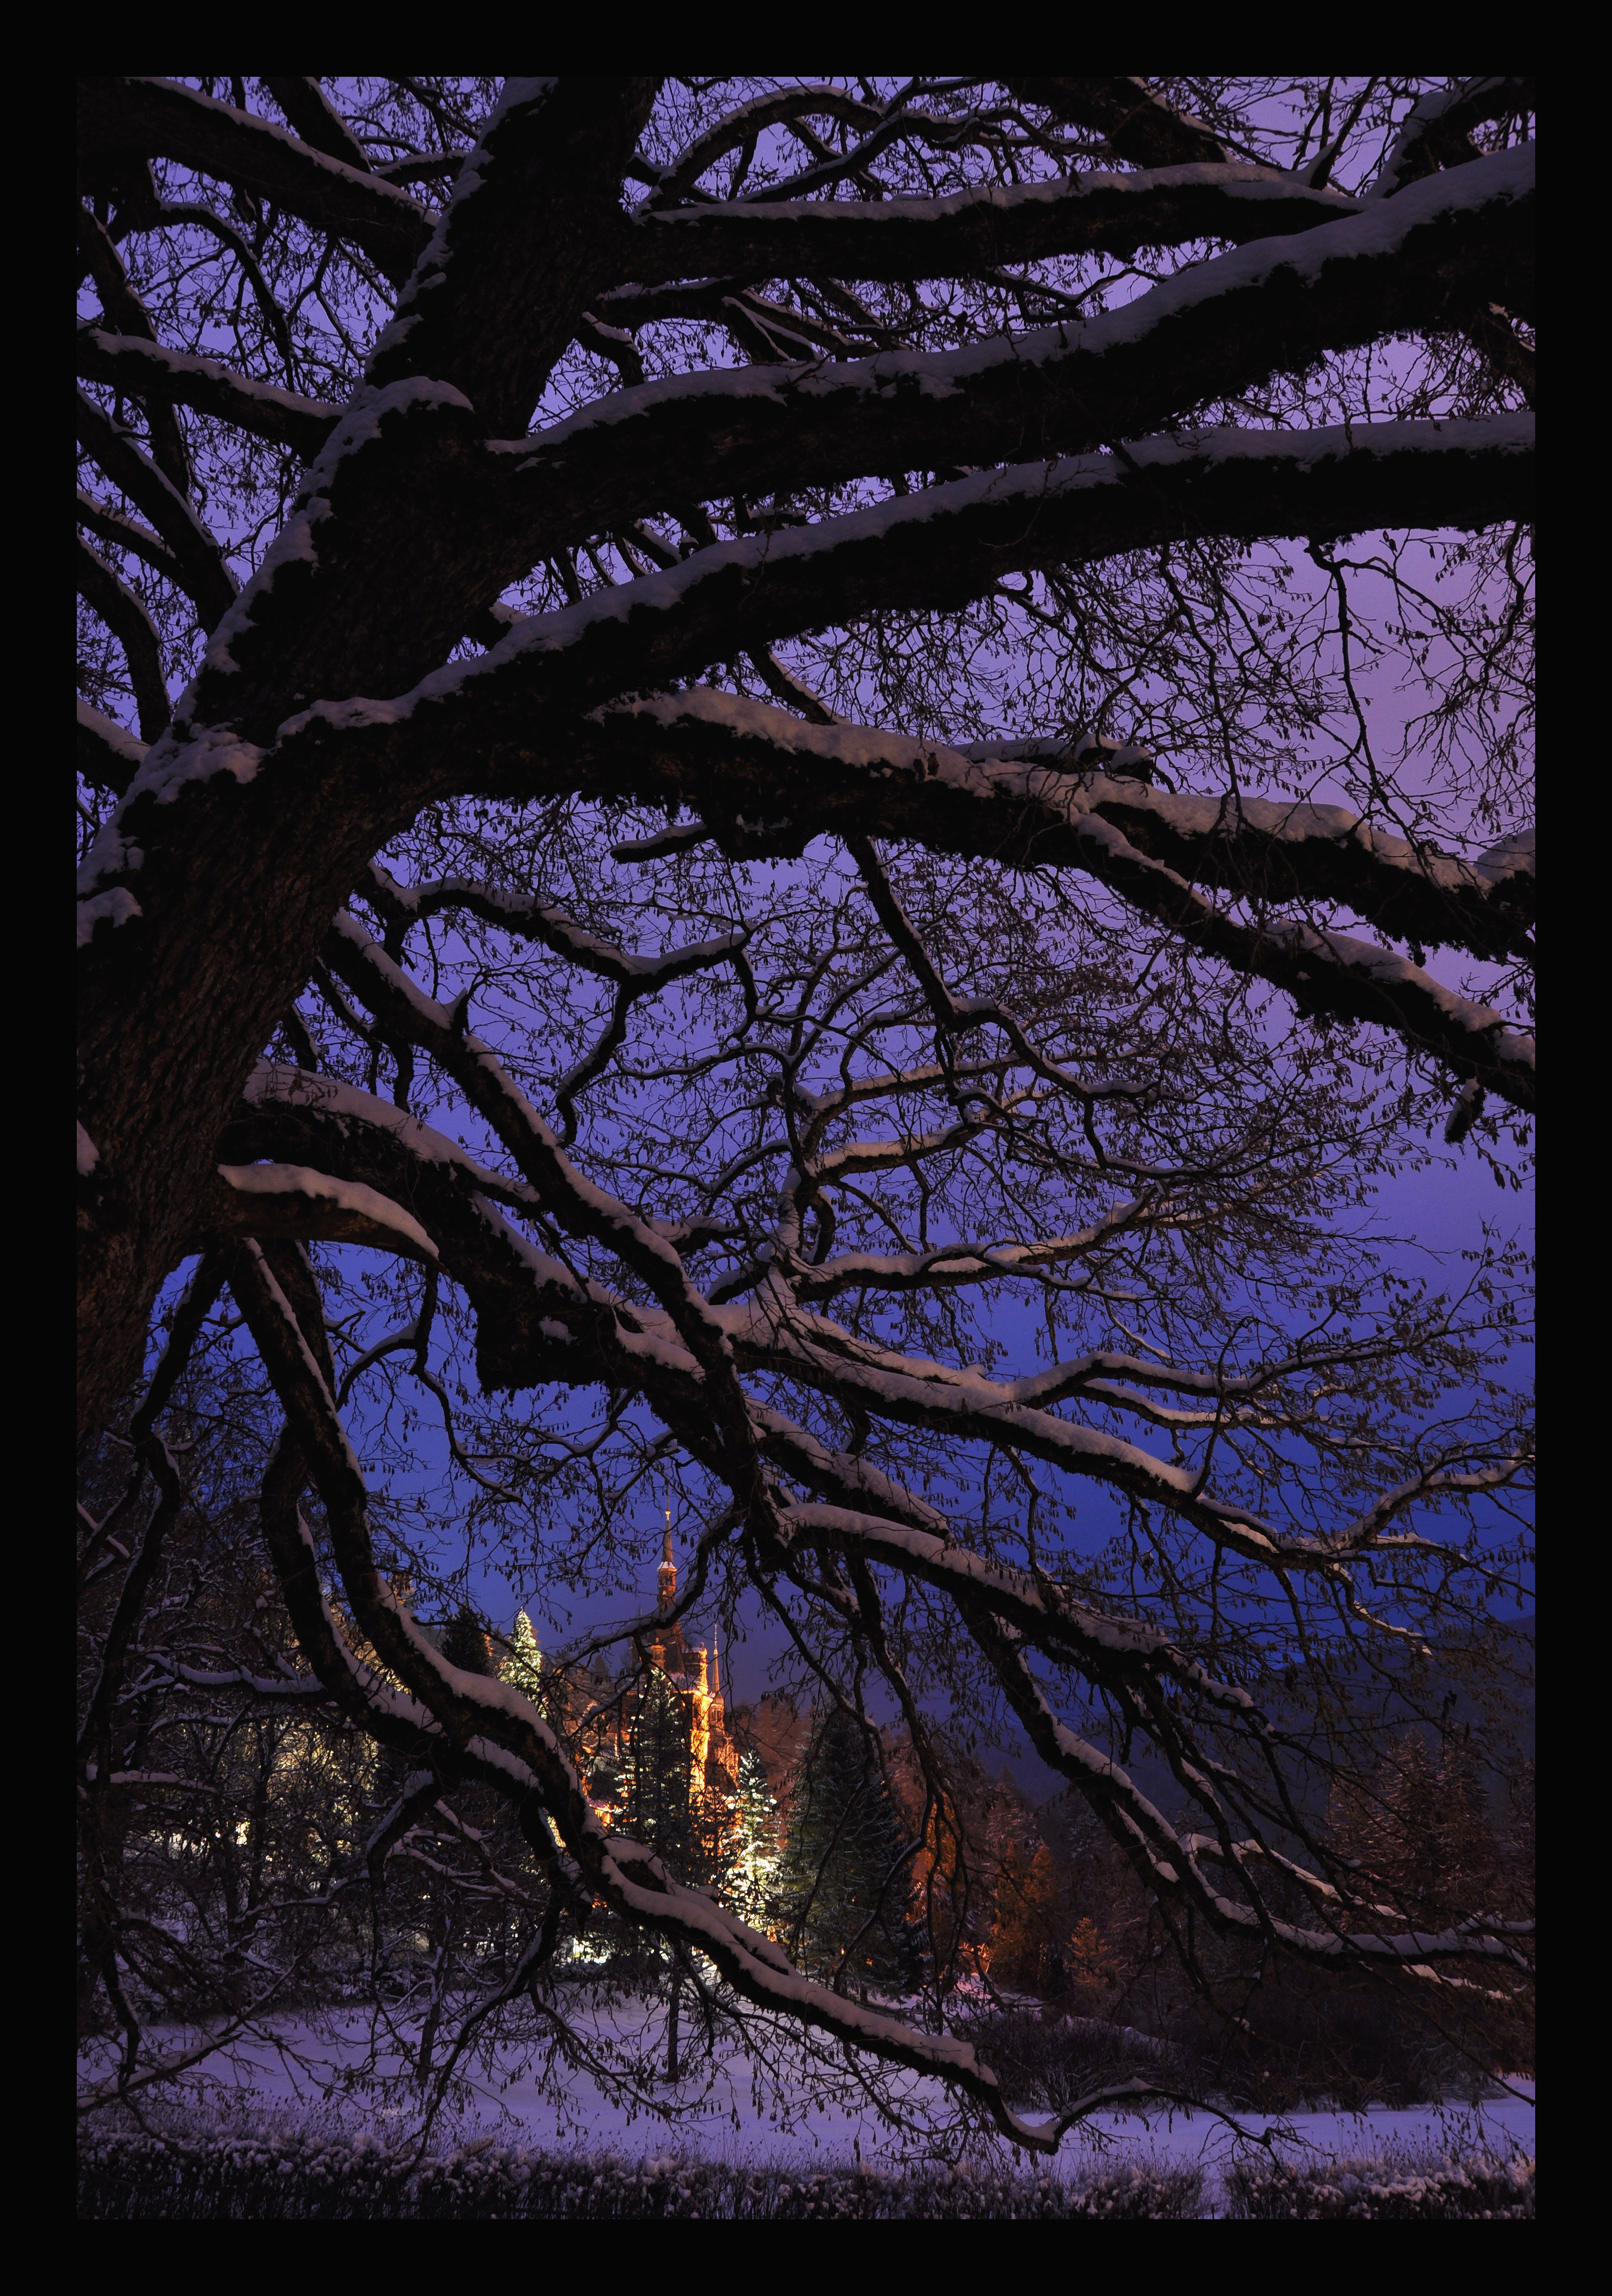
tree, forest, branch, mountain, winter, light, architecture, plant, night, photography, leaf, flower, monument, photo, castle, darkness, moonlight, photos, family, de, mountains, fotografie, royal, familia, romania, carpathian, arhitectura, romanian, patrimoniu, carpati, munte, sinaia, iarna, padure, muntii, regal, peles, regala, castelulpeles, domeniul, romaniei, resedinta, regelecaroli, lmiphiiaa16696, schubert, woody plant